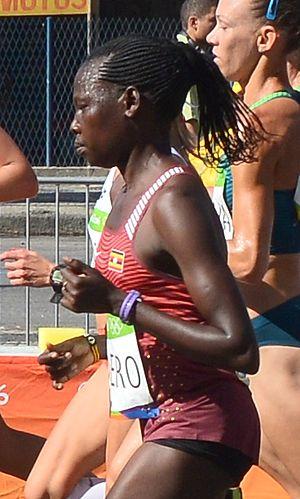
Passage du marathon des jeux olympiques de Rio 2016 dans le centre de Rio